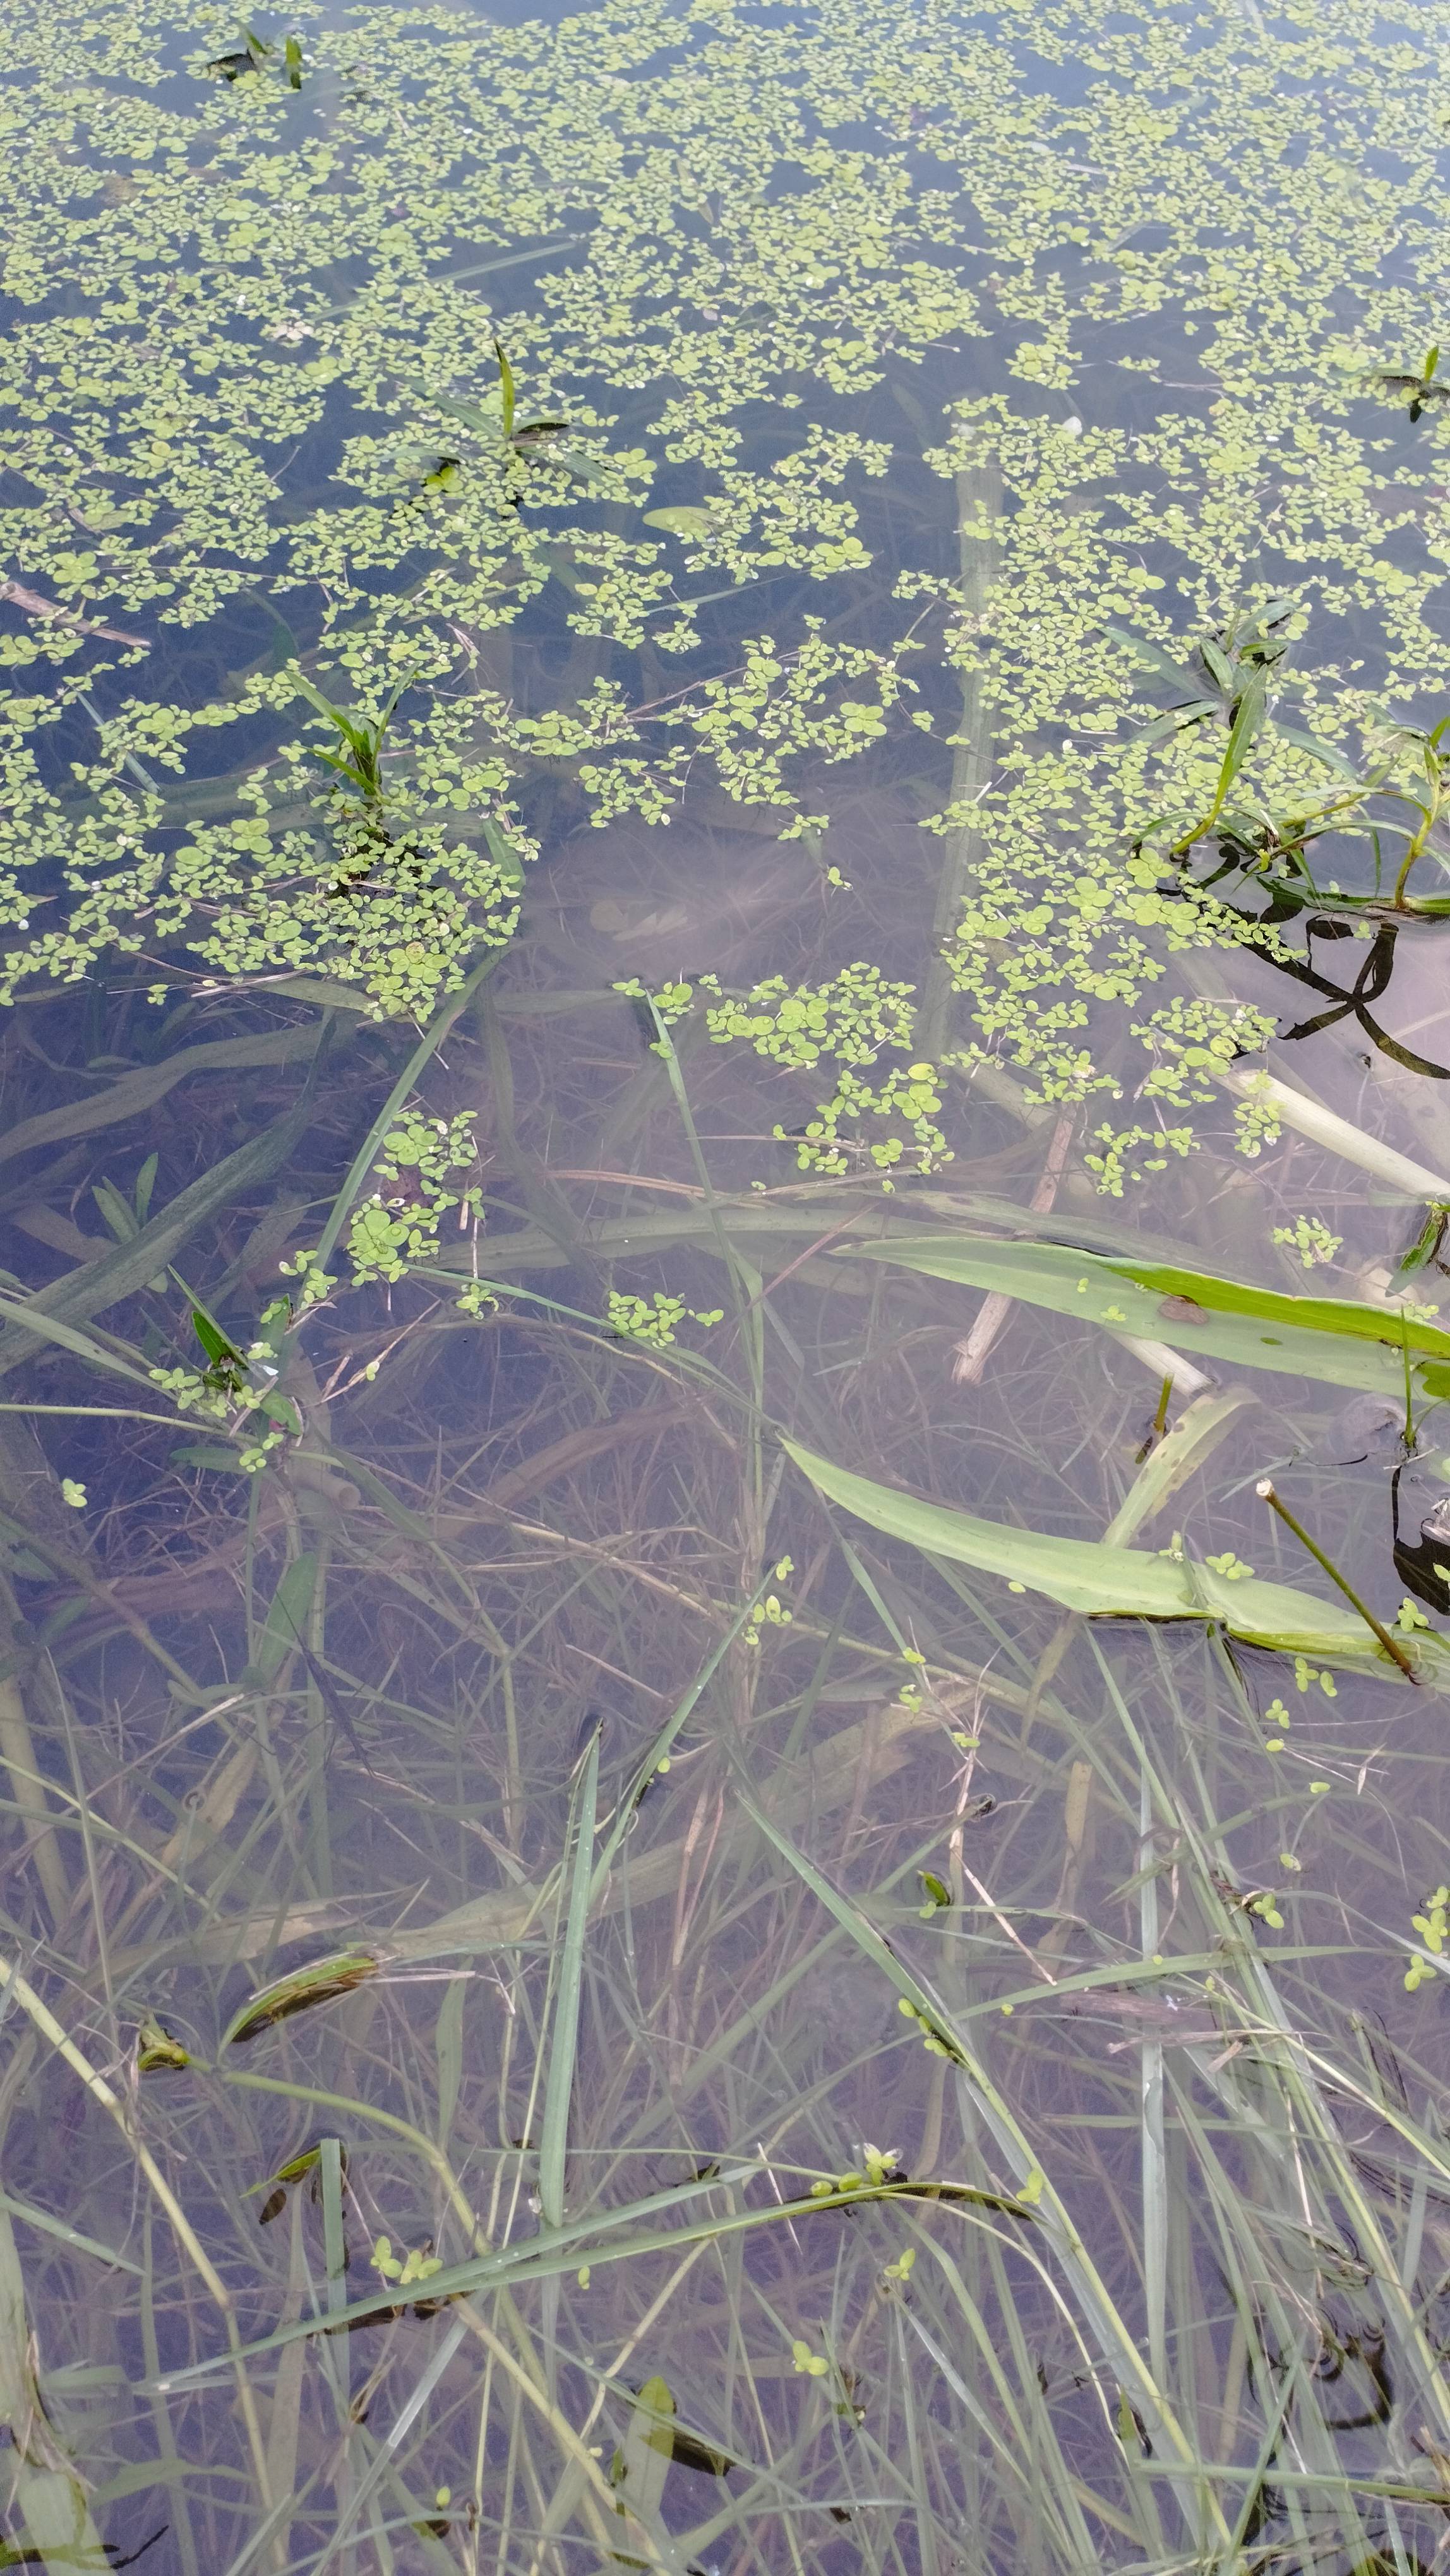
Species: Common Duckweeds (Lemna minor)